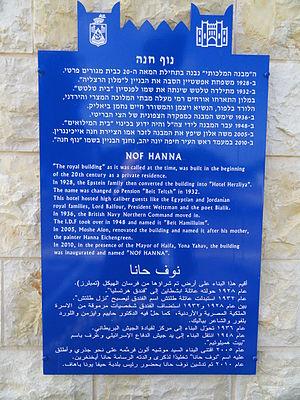
La rue Yefe Nof, littéralement rue du beau Paysage, mais connue aussi sous le nom anglais de Panorama street, est une rue située à Haïfa en Israël.